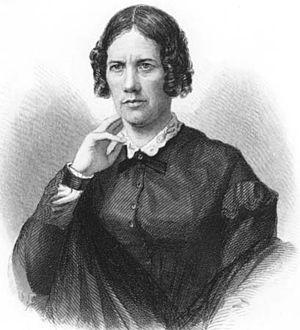
Frances Dana Barker Gage est une écrivaine, féministe et abolitionniste américaine. Elle fait partie du premier mouvement des droits des femmes aux États-Unis et défend le droit de vote pour tous les citoyens quel que soit leur race ou leur sexe.